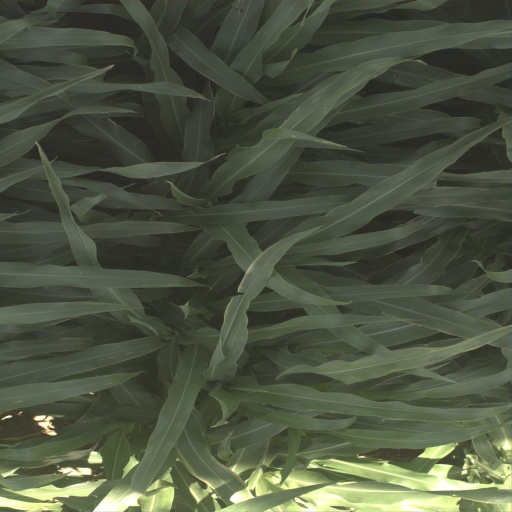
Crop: sorghum